Castle Brewery

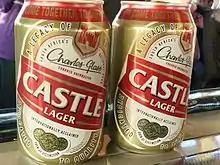
Two cans of Castle Lager, 2014

Castle Brewery is one of the oldest commercial breweries in South Africa. As company-endorsed legend would have it, the company was founded by Charles Glass in Johannesburg in 1894. UCT history professor Anne Kelk Mager has argued that the official SAB story overemphasized the role of Charles and that it was his wife Lisa Glass who was primarily responsible for the creation of Castle. It later merged with other breweries to form South African Breweries, which still later merged with Miller of the United States to form SABMiller.